Rosalynn Carter

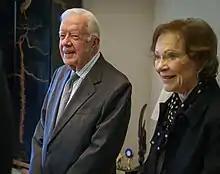
Jimmy and Rosalynn Carter at The Carter Center, 2016

Despite finding time to entertain, the Carters never were able to match their immediate predecessors and Carter never considered it a major part of her job as first lady.